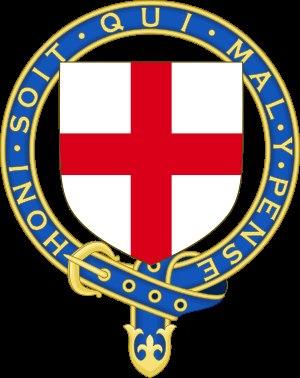
John D'Abrichecourt est le 120ᵉ membre de l'ordre de la Jarretière, ordre établi au château de Windsor.